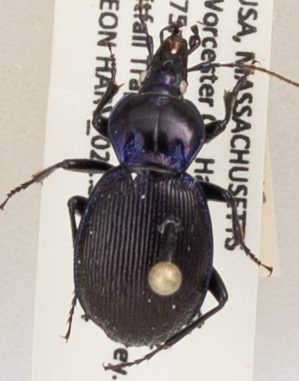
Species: Sphaeroderus stenostomus lecontei
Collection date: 2018-08-14
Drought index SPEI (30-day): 2.09
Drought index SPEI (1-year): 1.16
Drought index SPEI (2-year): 0.82